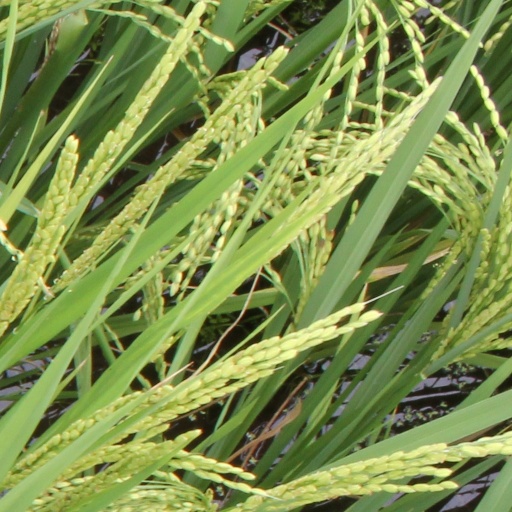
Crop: rice